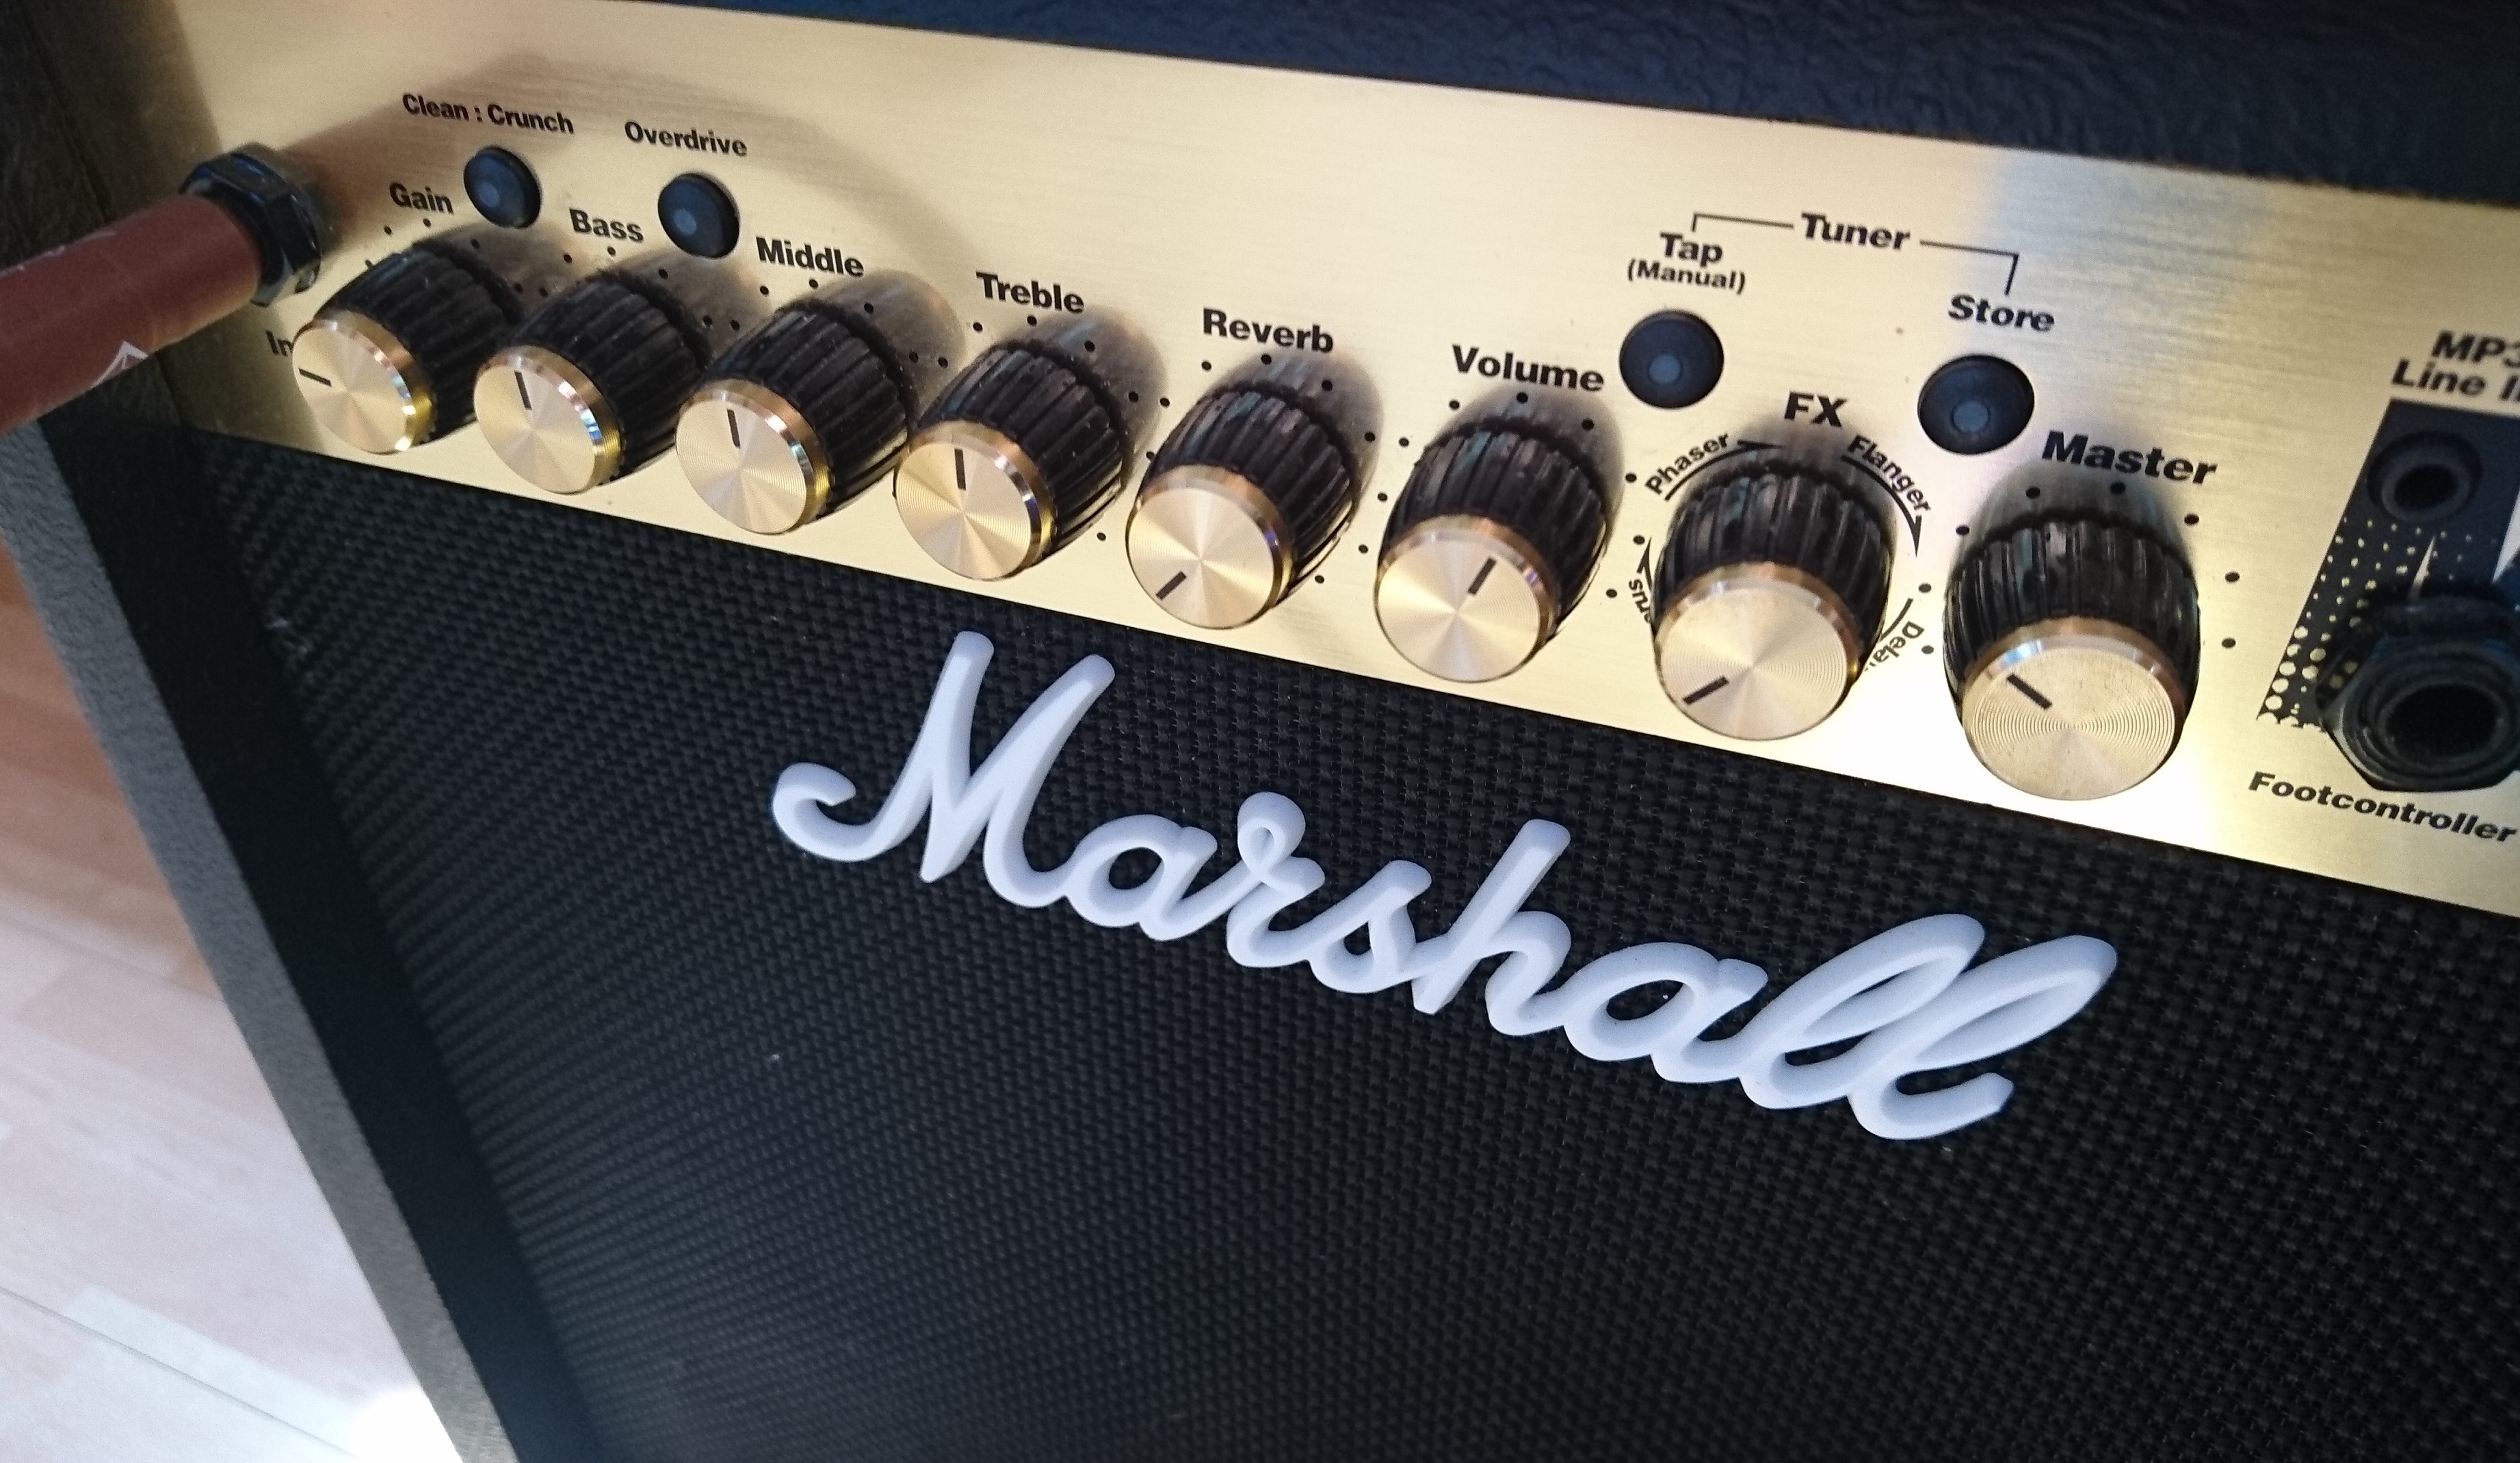
electronic instrument, audio equipment, musical instrument, guitar amplifier